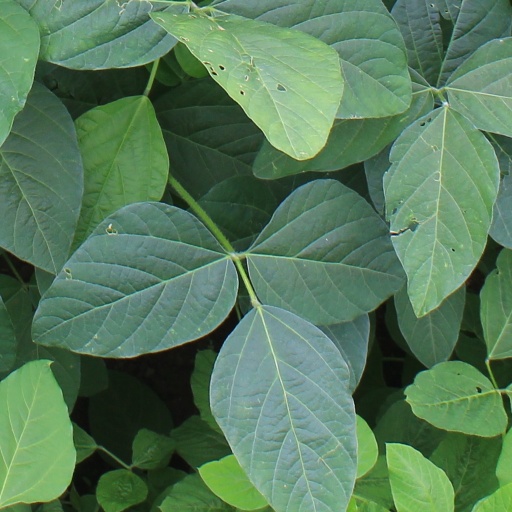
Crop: soybean